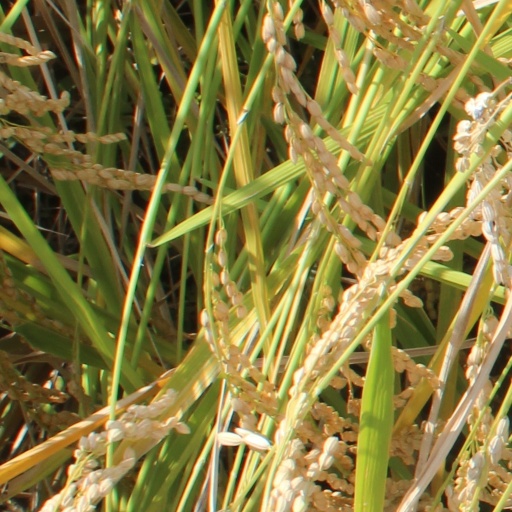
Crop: rice